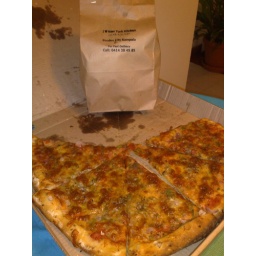
...very decent thin crust pizza and in the bag bagels cooked the real way - boiled first then baked! Yum!